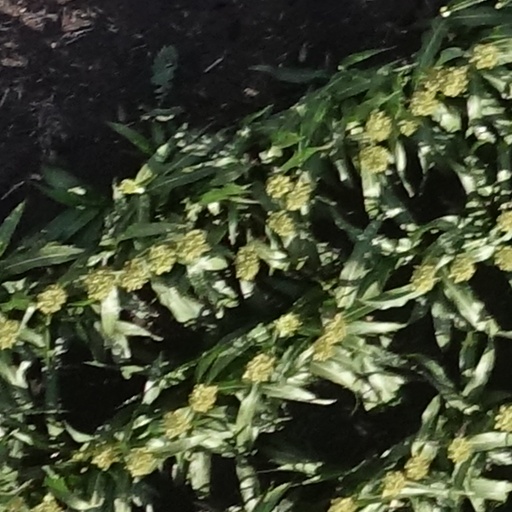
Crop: sorghum